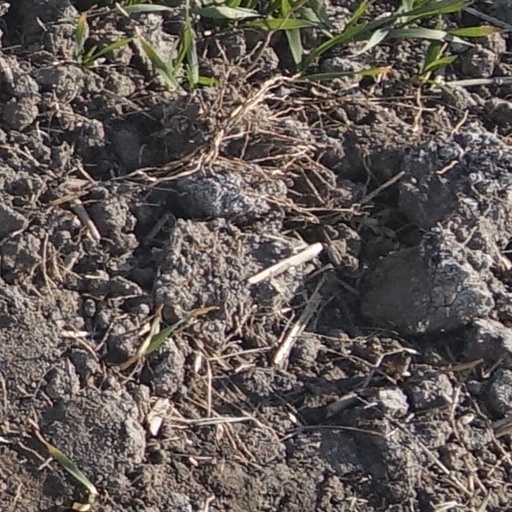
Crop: wheat